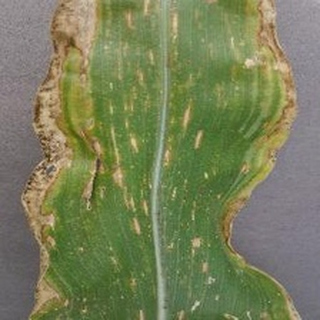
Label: corn_gray_leaf_spot